Embassy of Mexico, Berlin

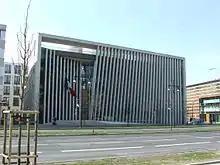
The Embassy building in Berlin

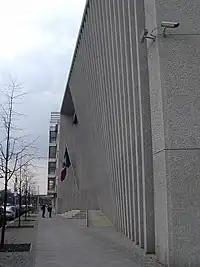
Mexican Embassy in Berlin (Side View)

The Embassy of Mexico in Berlin is the diplomatic mission of Mexico to Germany. The embassy is located in Klingelhöferstrasse 3, Berlin-Mitte.